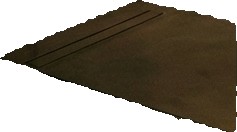
Surface category: floors